United Arab Emirates

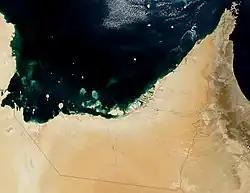
Satellite image of United Arab Emirates

By 1966, it had become clear that the British government could no longer afford to administer and protect the Trucial States, what is now the United Arab Emirates. British Members of Parliament (MPs) debated the preparedness of the Royal Navy to defend the sheikhdoms. On 24 January 1968, British Prime Minister Harold Wilson announced the government's decision, reaffirmed in March 1971 by Prime Minister Edward Heath, to end the treaty relationships with the seven trucial sheikhdoms. Days after the announcement, the ruler of Abu Dhabi, Sheikh Zayed bin Sultan Al Nahyan, fearing vulnerability, tried to persuade the British to honour the protection treaties by offering to pay the full costs of keeping the British Armed Forces in the Emirates. The British Conservative government rejected the offer. After Labour MP Goronwy Roberts informed Sheikh Zayed of the news of British withdrawal, the nine Persian Gulf sheikhdoms attempted to form a union of Arab emirates, but by mid-1971 they were still unable to agree on terms of union even though the British treaty relationship was to expire in December of that year.